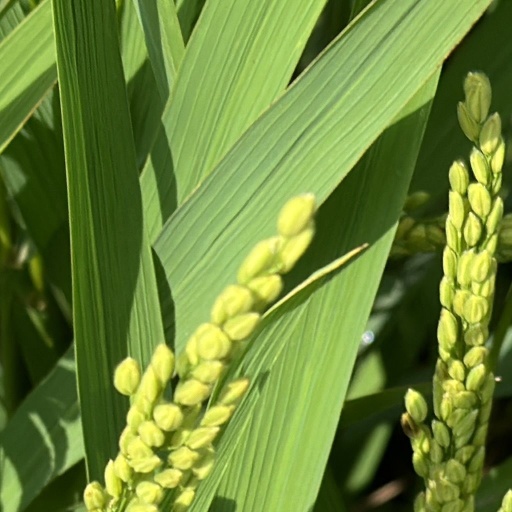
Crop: rice